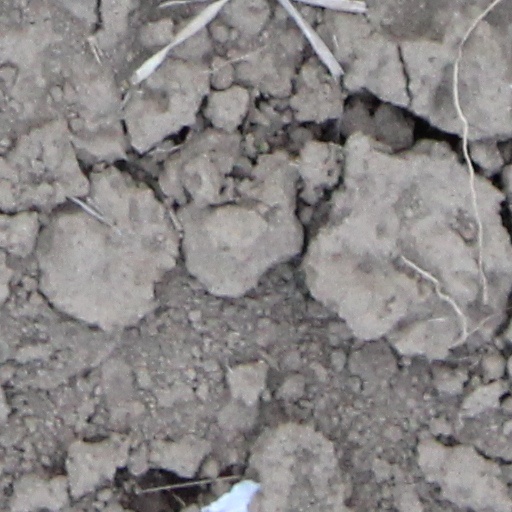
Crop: wheat